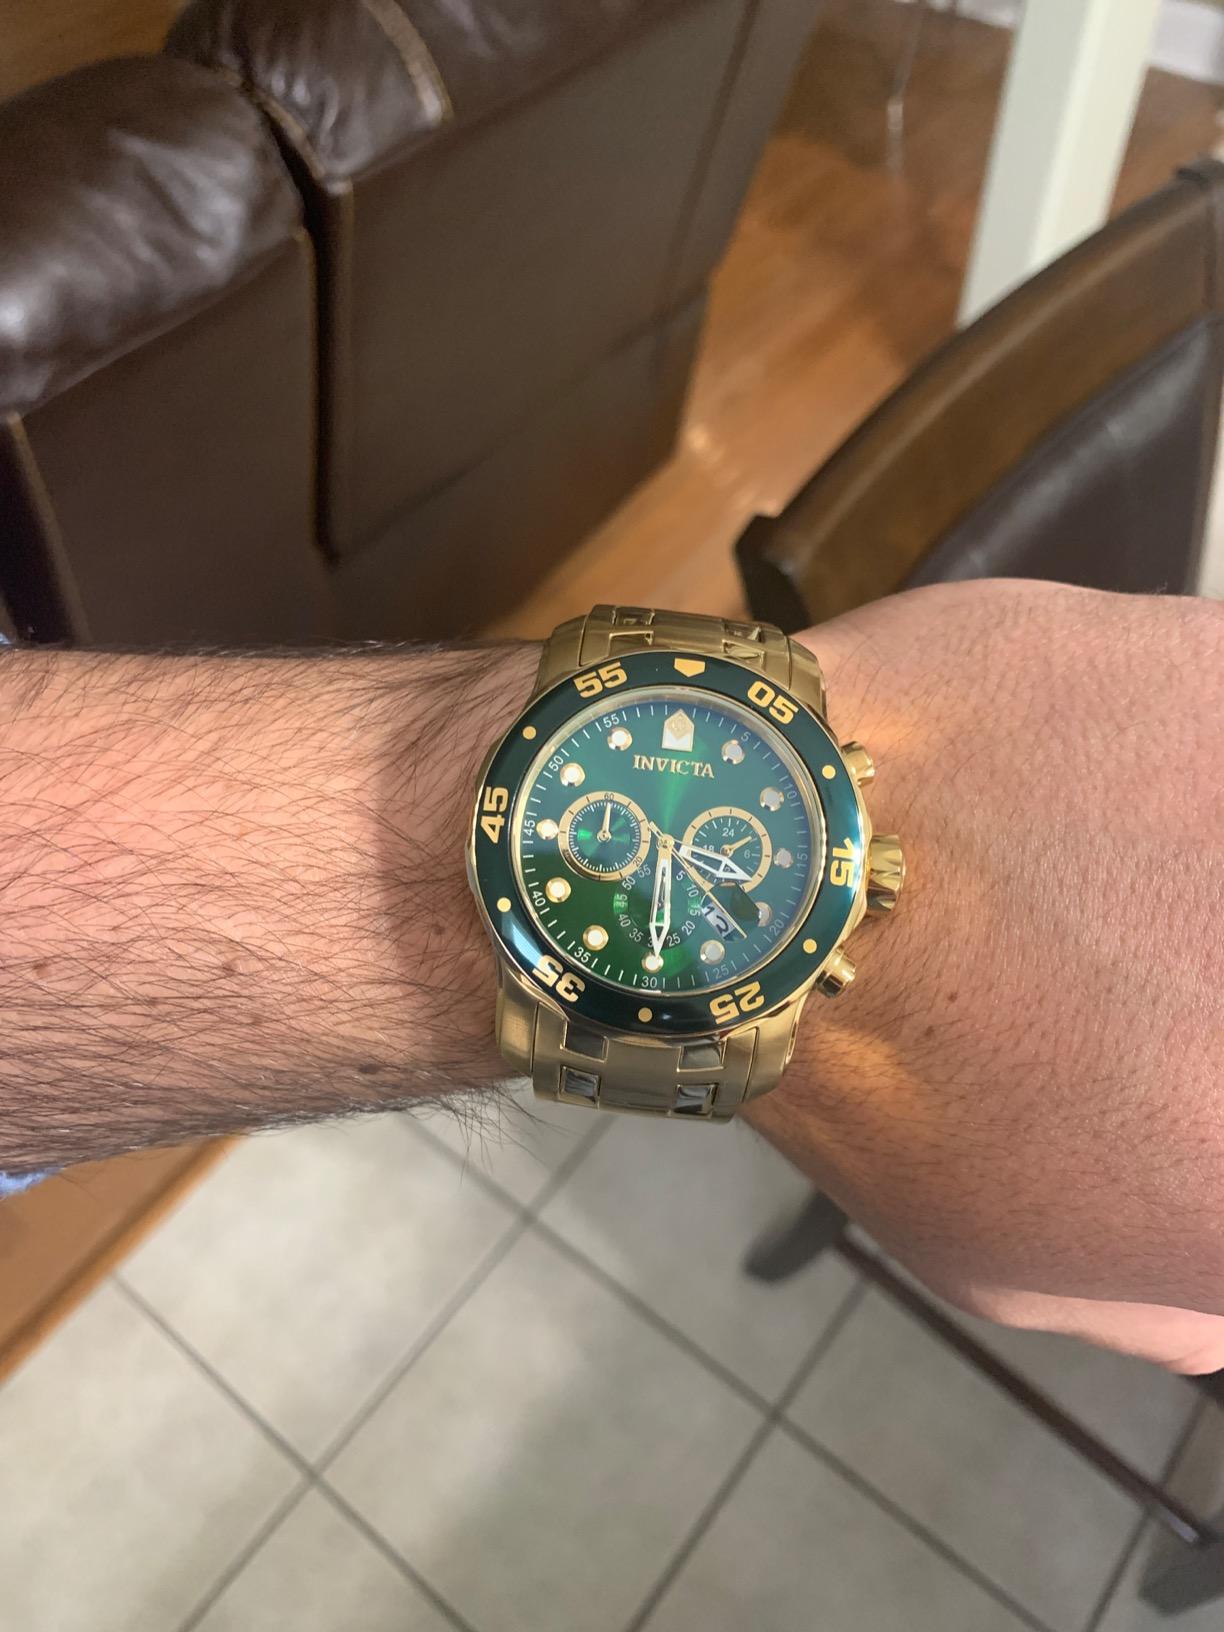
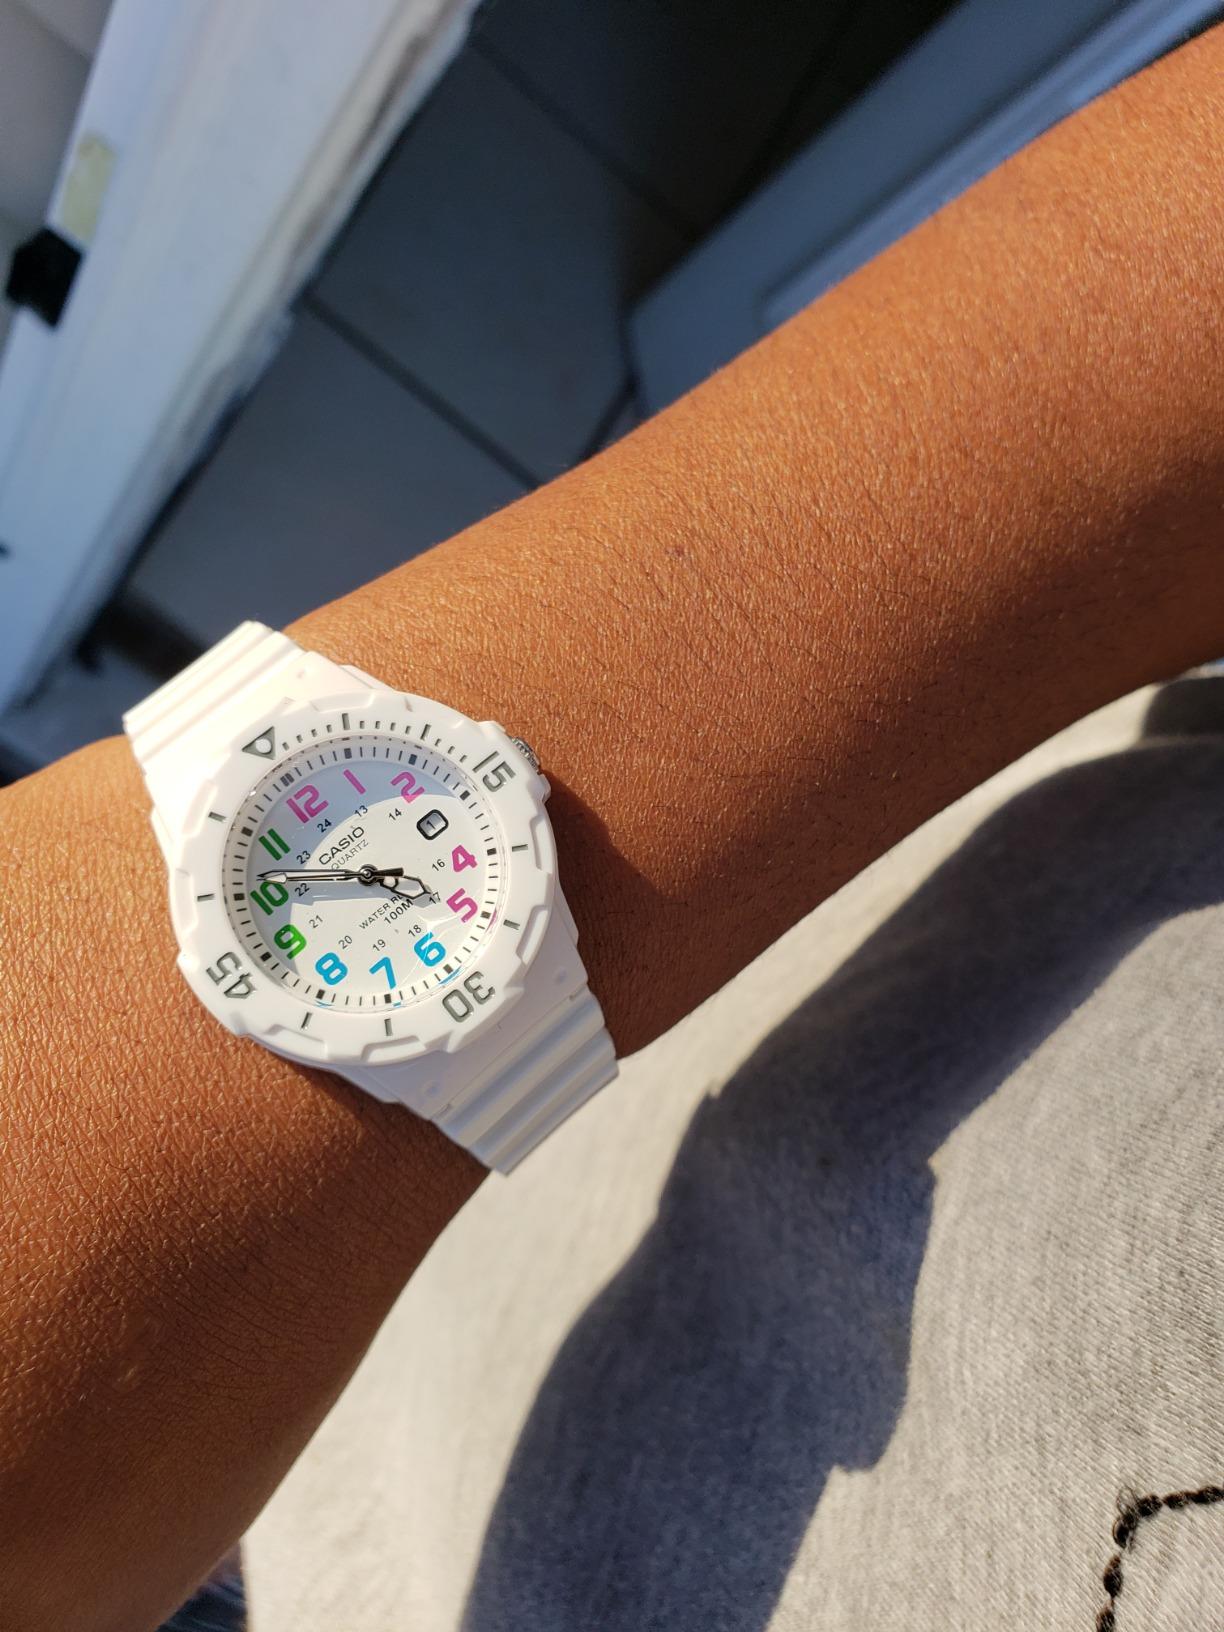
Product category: accessories_watch
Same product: no